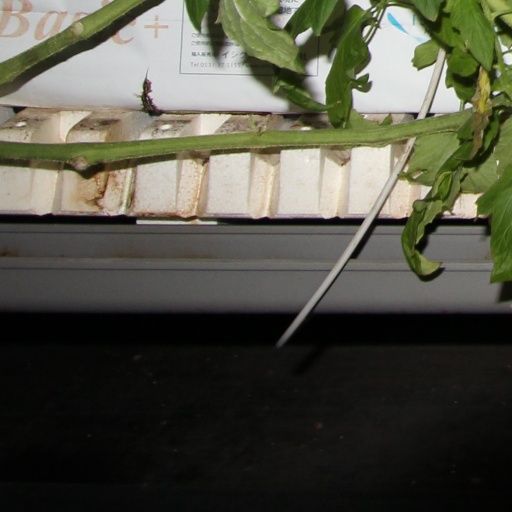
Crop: tomato